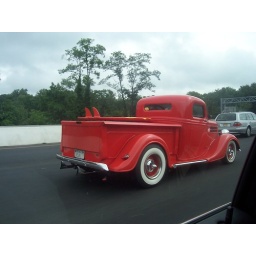
Taken by Shelley from a car window on the Cross Westchester Expressway.